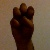
The image shows a hand gesture representing the letter 'E' in Indian Sign Language.